Florida Fifth District Court of Appeal

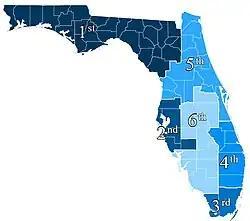
Florida DCA map

The Fifth District Court of Appeal was created by the 1979 session of the Florida Legislature. The addition of the Florida Sixth District Court of Appeal in 2023 changed the caseload of the Fifth DCA.